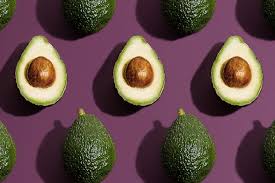
Label: Avocado